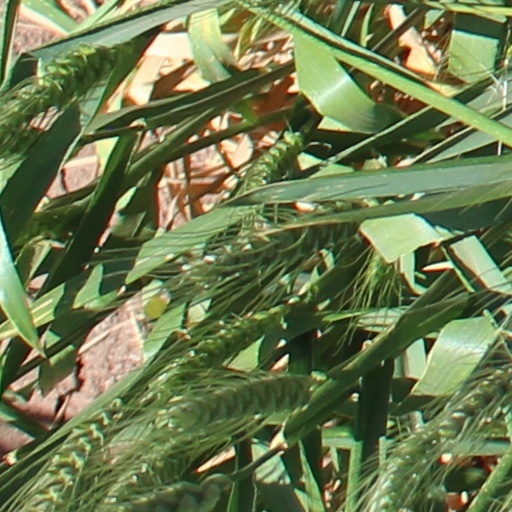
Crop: wheat